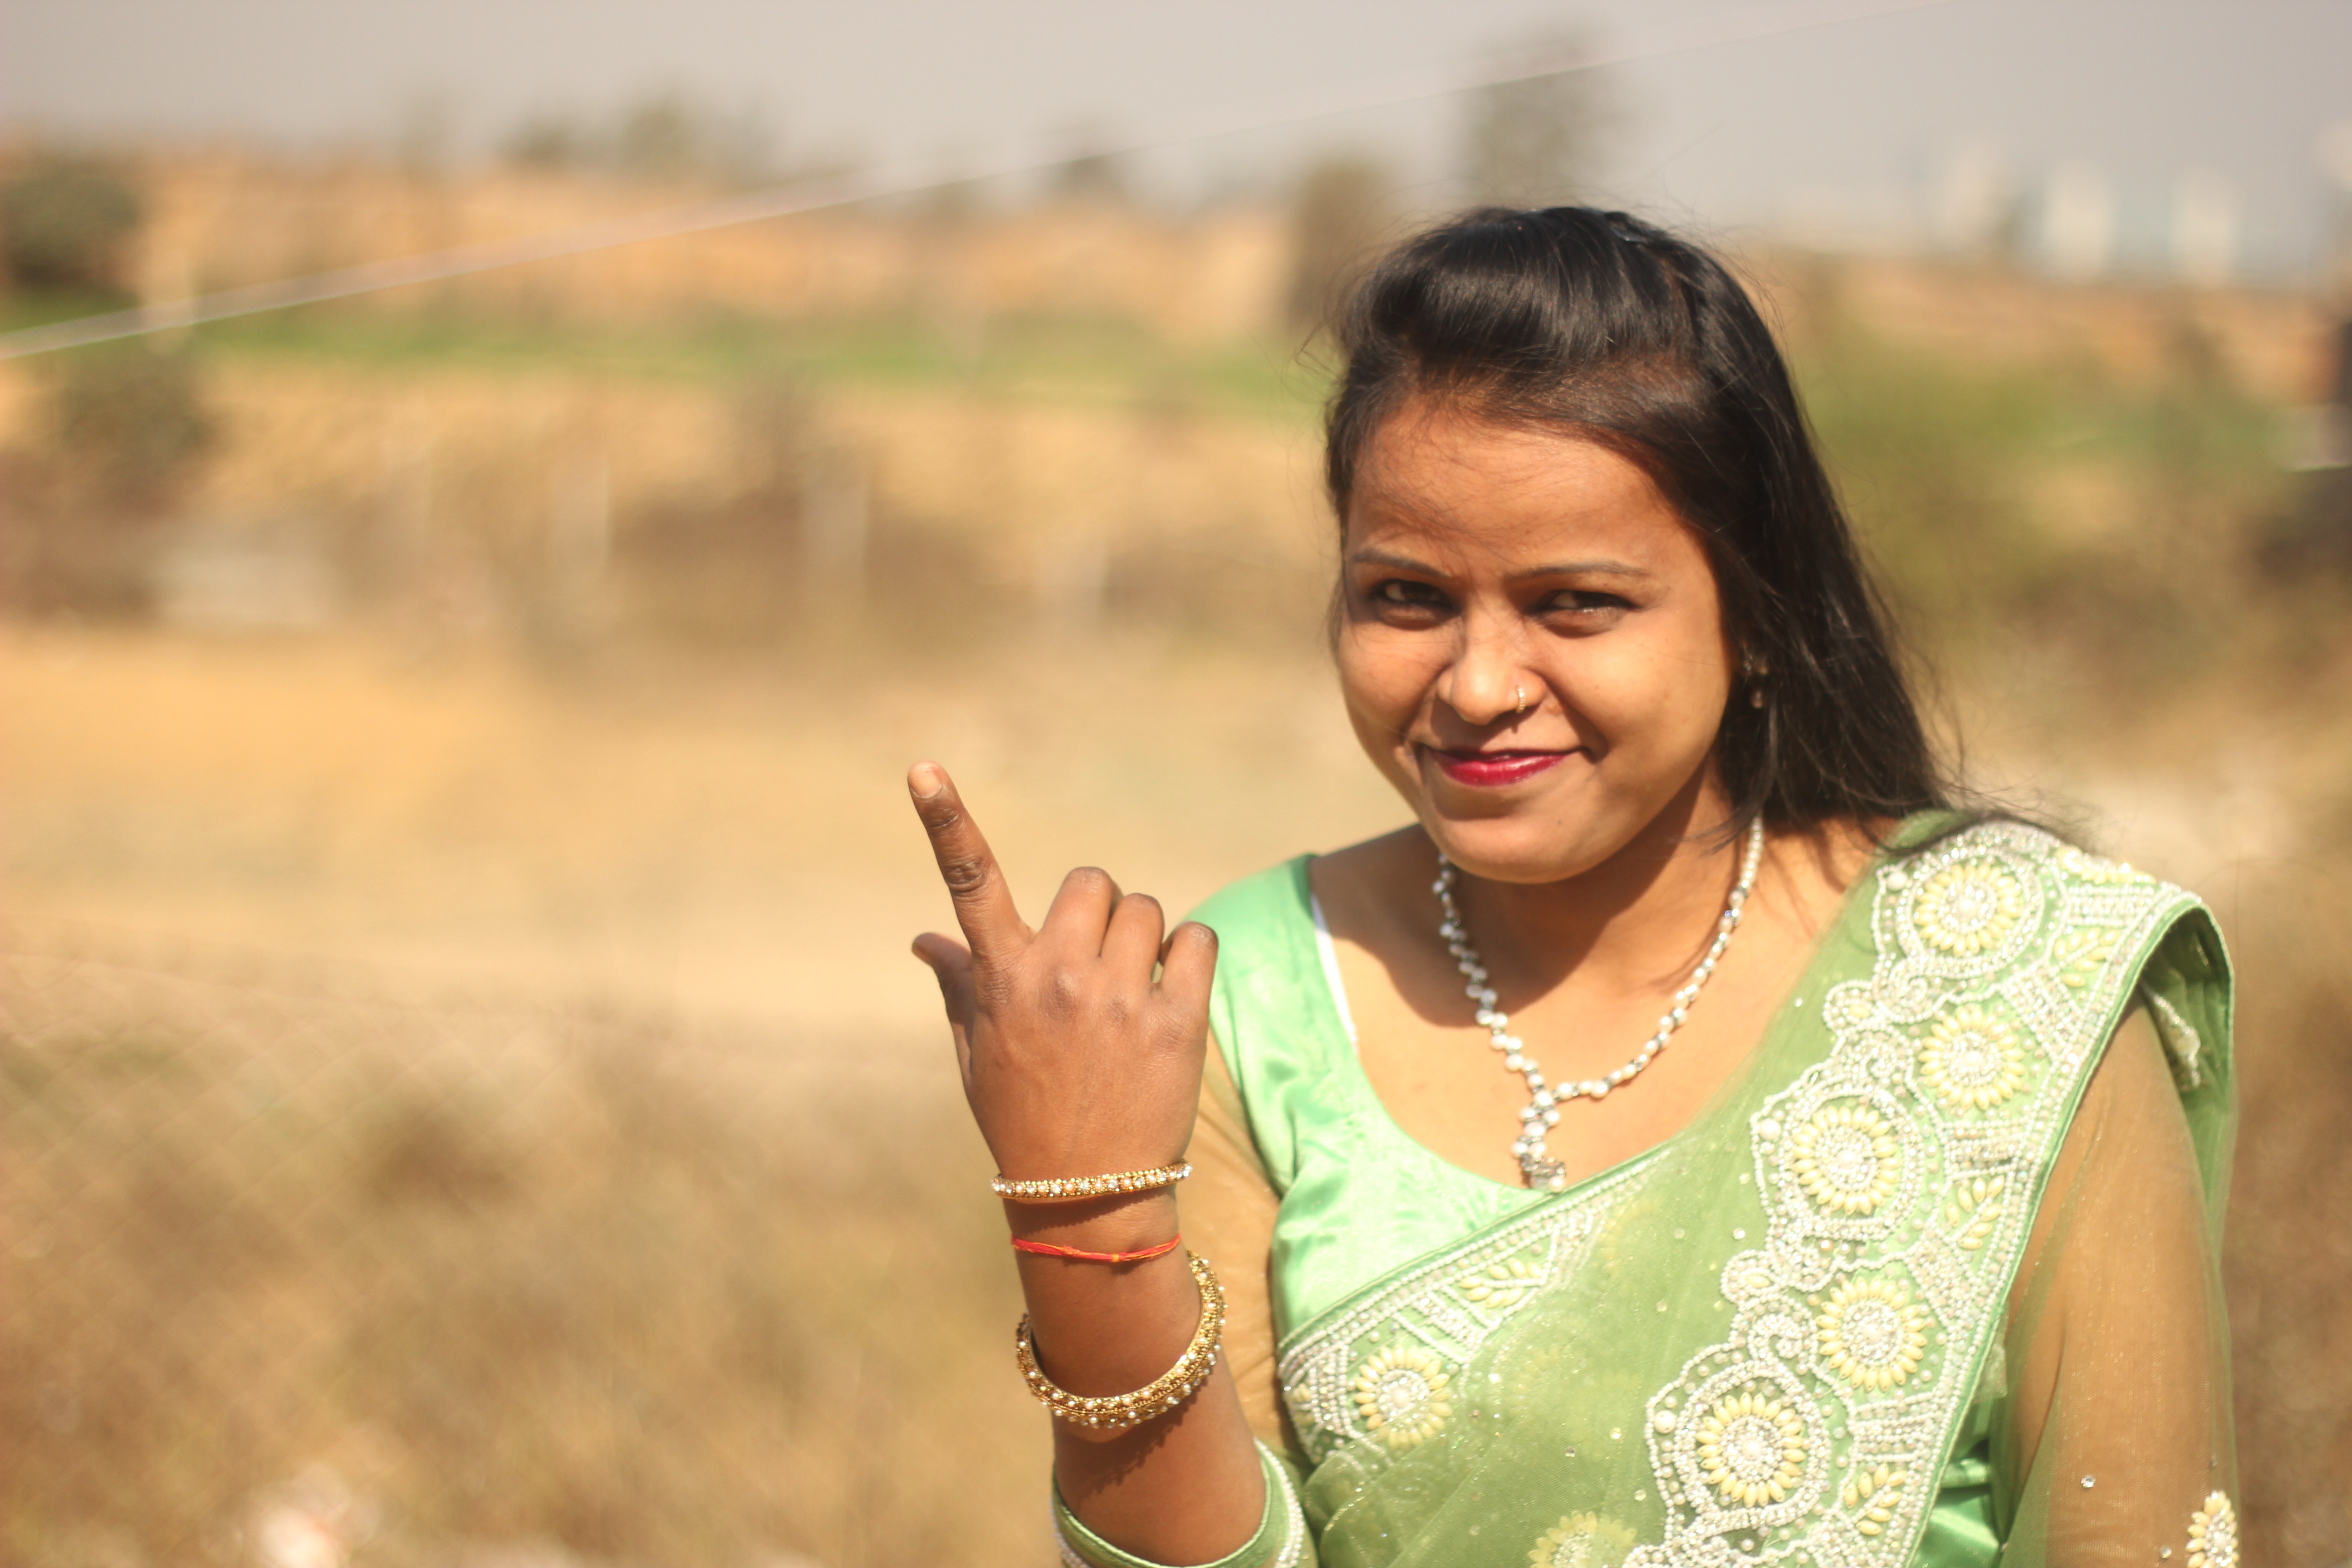
person, people, girl, photography, trunk, female, portrait, young, facial expression, smile, human body, face, saree, eye, skin, beauty, beautiful, indian, emotion, abdomen, photo shoot